Rege

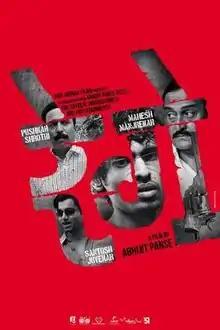
Film Poster

Rege (Marathi:‘रेगे’) "Surname", is a 2014 Marathi neo-noir film directed by Abhijit Panse. The film deals with the theme of kids getting involved in criminal activities. The film became a commercial and critical success in India. The direction and script style were inspired by the late 1990s to mid 2000s "Crime Encounter" film trend from Hindi cinema, which boasted films such as "Satya", "Shool", "Company", and "Ab Tak Chhappan".